Patricio Peralta Ramos

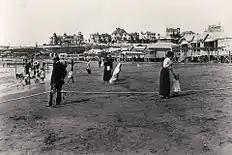
Mar del Plata's Bristol Beach, around 1910

Advertising the development as "Puerto de la Laguna de los Padres," the sale of allotments was successful, and in 1873, Peralta-Ramos petitioned the province for the seaside hamlet's incorporation, which was granted by Governor Mariano Acosta on February 10, 1874, as "Puerto Balcarce". As this nomenclature was assigned over his objections, Peralta-Ramos unofficially christened the community "Mar del Plata" (in the sense of "Sea of the River Plate region").